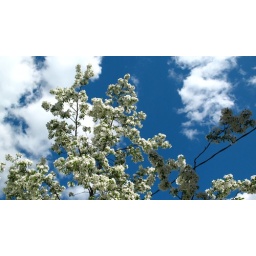
Vivid white crabapple blossoms against a deep blue high pressure sky.